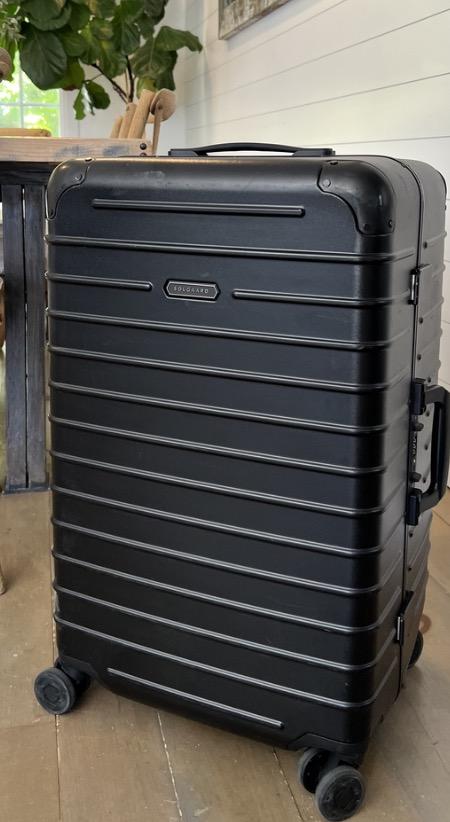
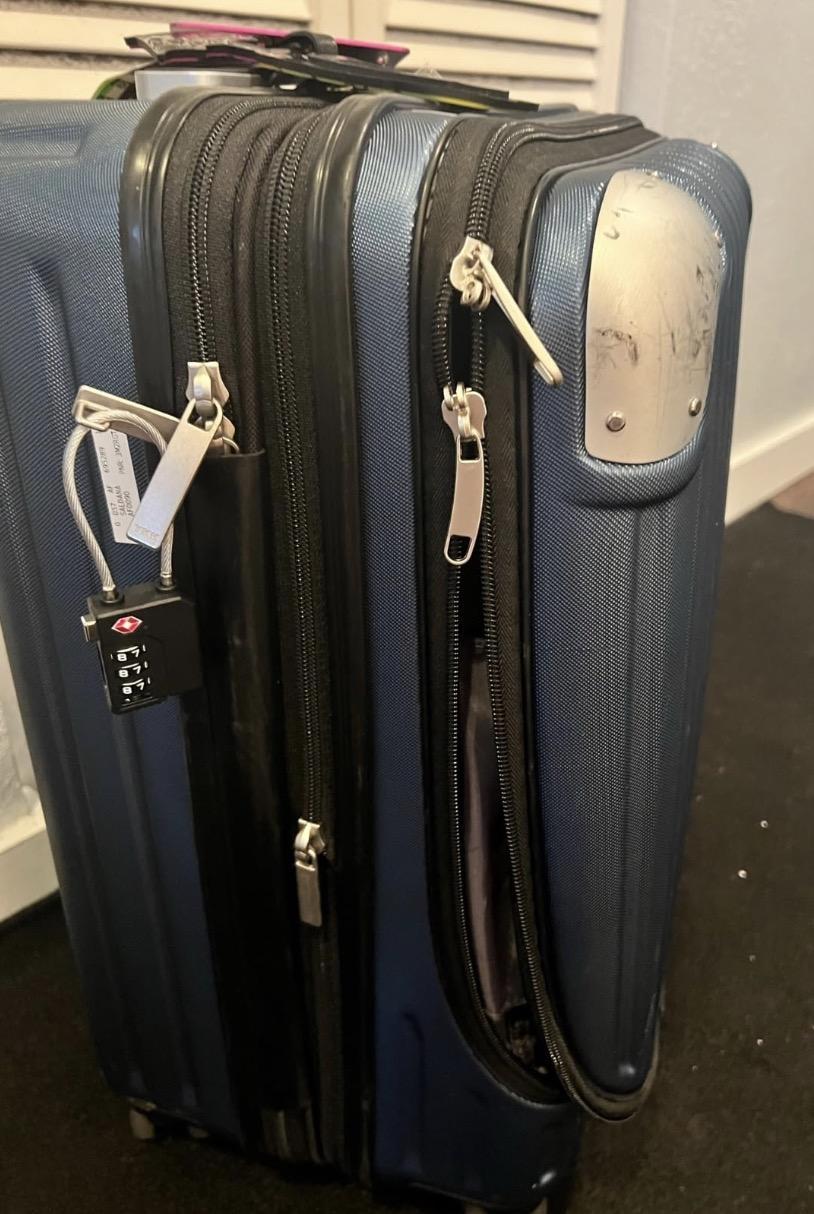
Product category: items_tea
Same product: no